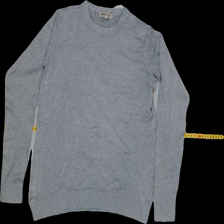
View: front
Type: Shirt
Category: Ladies
Brand: Not Applicable
Colors: Grey
Material: 100%viscose
Pattern: Plain
Cut: Regular, C-collar
Size: M
Season: All
Trend: No trend
Stains: Yes
Price range: <50
Recommended usage: Export